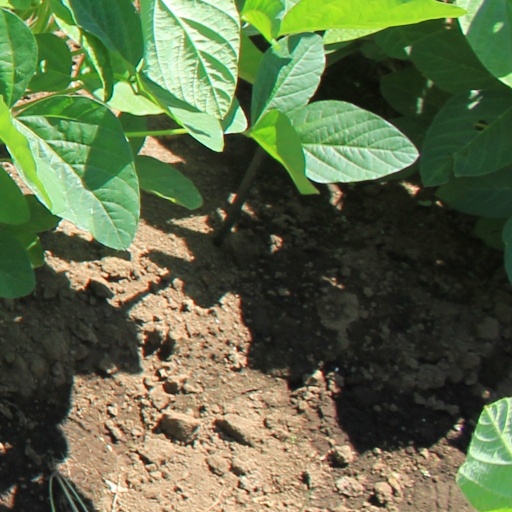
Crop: soybean